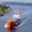
Label: ship